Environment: real
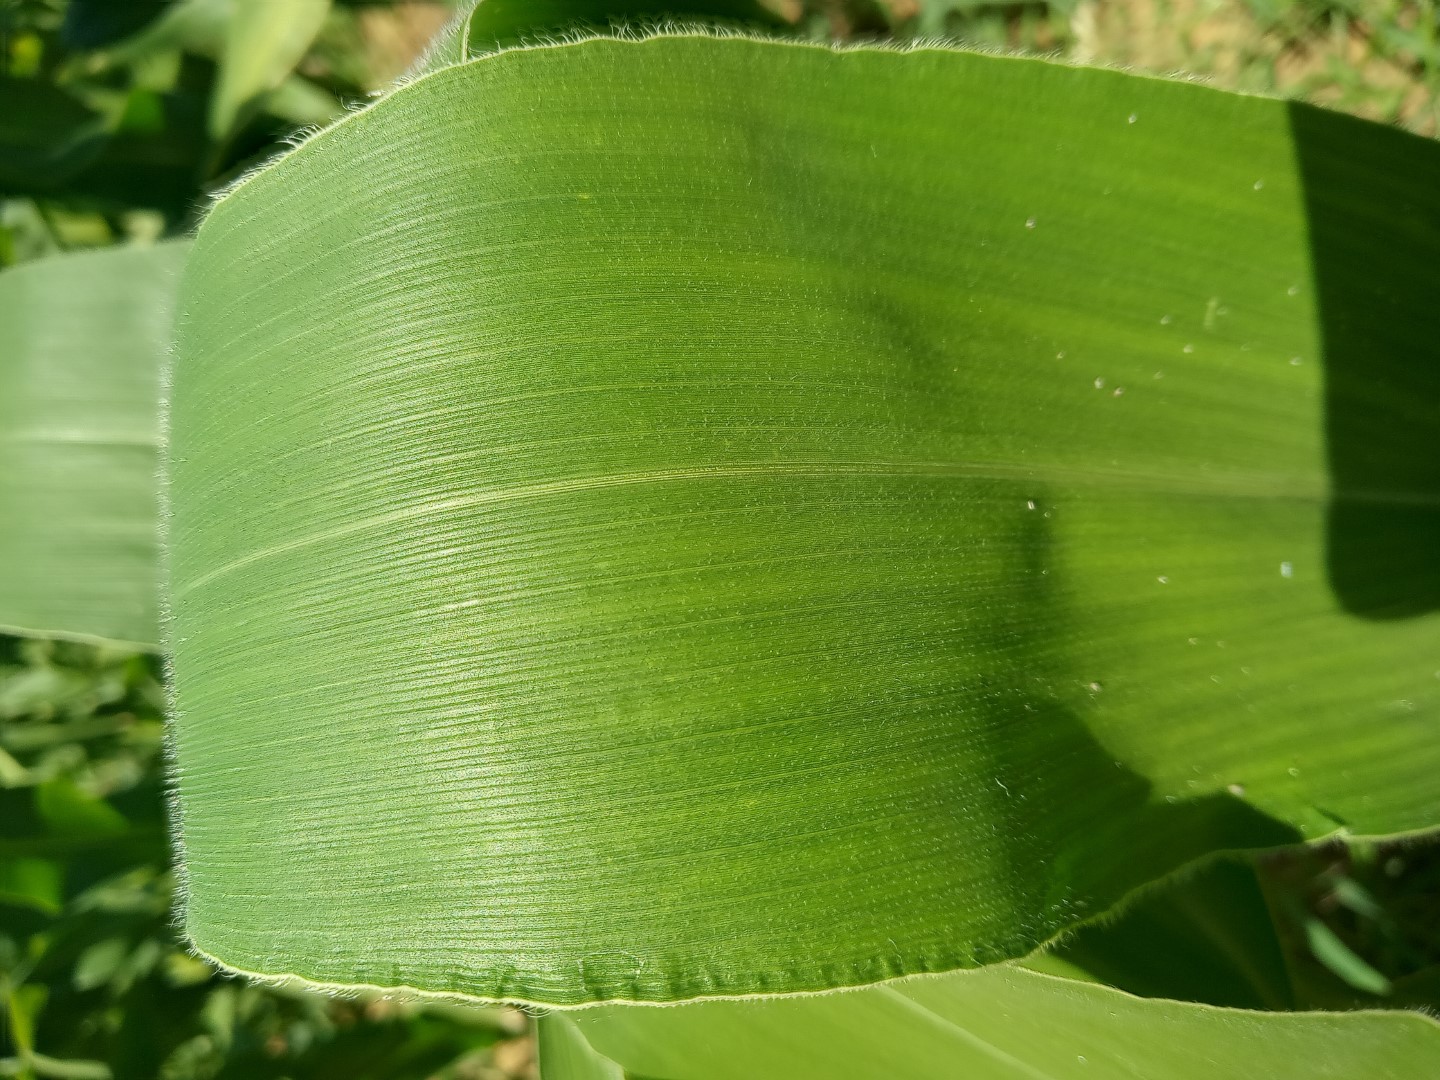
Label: healthy